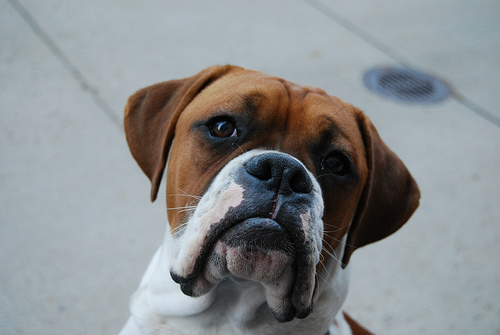
Breed: saint bernard